Race of Two Worlds

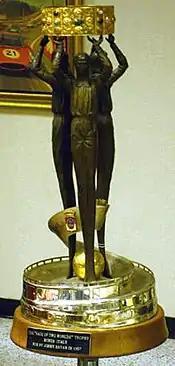
The trophy awarded to Jimmy Bryan for winning the 1957 running of the Race of Two Worlds.

The Race of Two Worlds (Trofeo dei Due Mondi in Italian), also known as the "500 Miglia di Monza" (500 Miles of Monza), was an automobile race held at the Autodromo Nazionale Monza, Italy in 1957 and again in 1958. It was intended as an exhibition event, allowing American teams from the United States Auto Club (USAC) National Championship to compete directly against teams from the Formula One World Championship based in Europe. The two types of cars competed on the banked oval at Monza which had been completed in 1955. Due to the similarity to the Indianapolis Motor Speedway, where the USAC teams ran the Indianapolis 500, the event earned the nickname Monzanapolis.